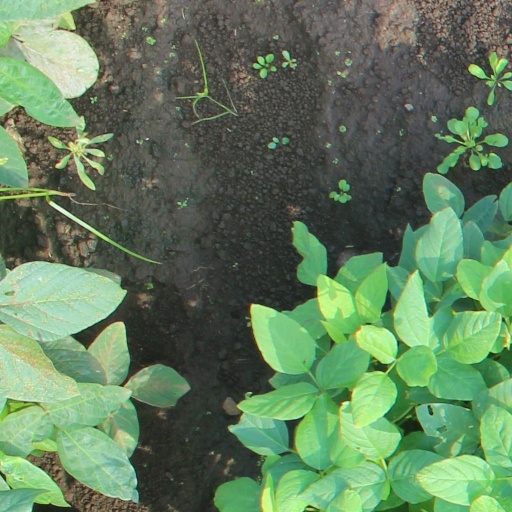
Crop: soybean